Princess Louise of Prussia (1829–1901)

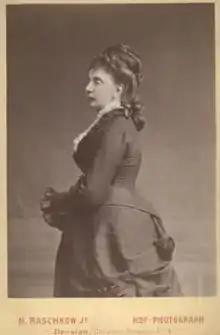
Princess Louise in 1860

Marie "Louise" Anna of Prussia (1 March 1829, Berlin – 10 May 1901, Frankfurt am Main) was a Prussian princess and member of the House of Hohenzollern.